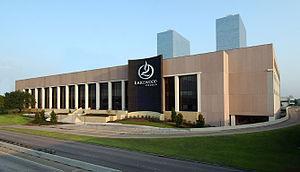
Lakewood Church est une megachurch chrétienne évangélique non-dénominationnelle et charismatique évangélique, située à Houston, États-Unis. C'est la plus grande église des États-Unis, avec plus de 52 000 fidèles. Son pasteur principal est le pasteur Joel Osteen.